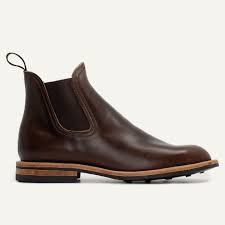
Waste category: shoes